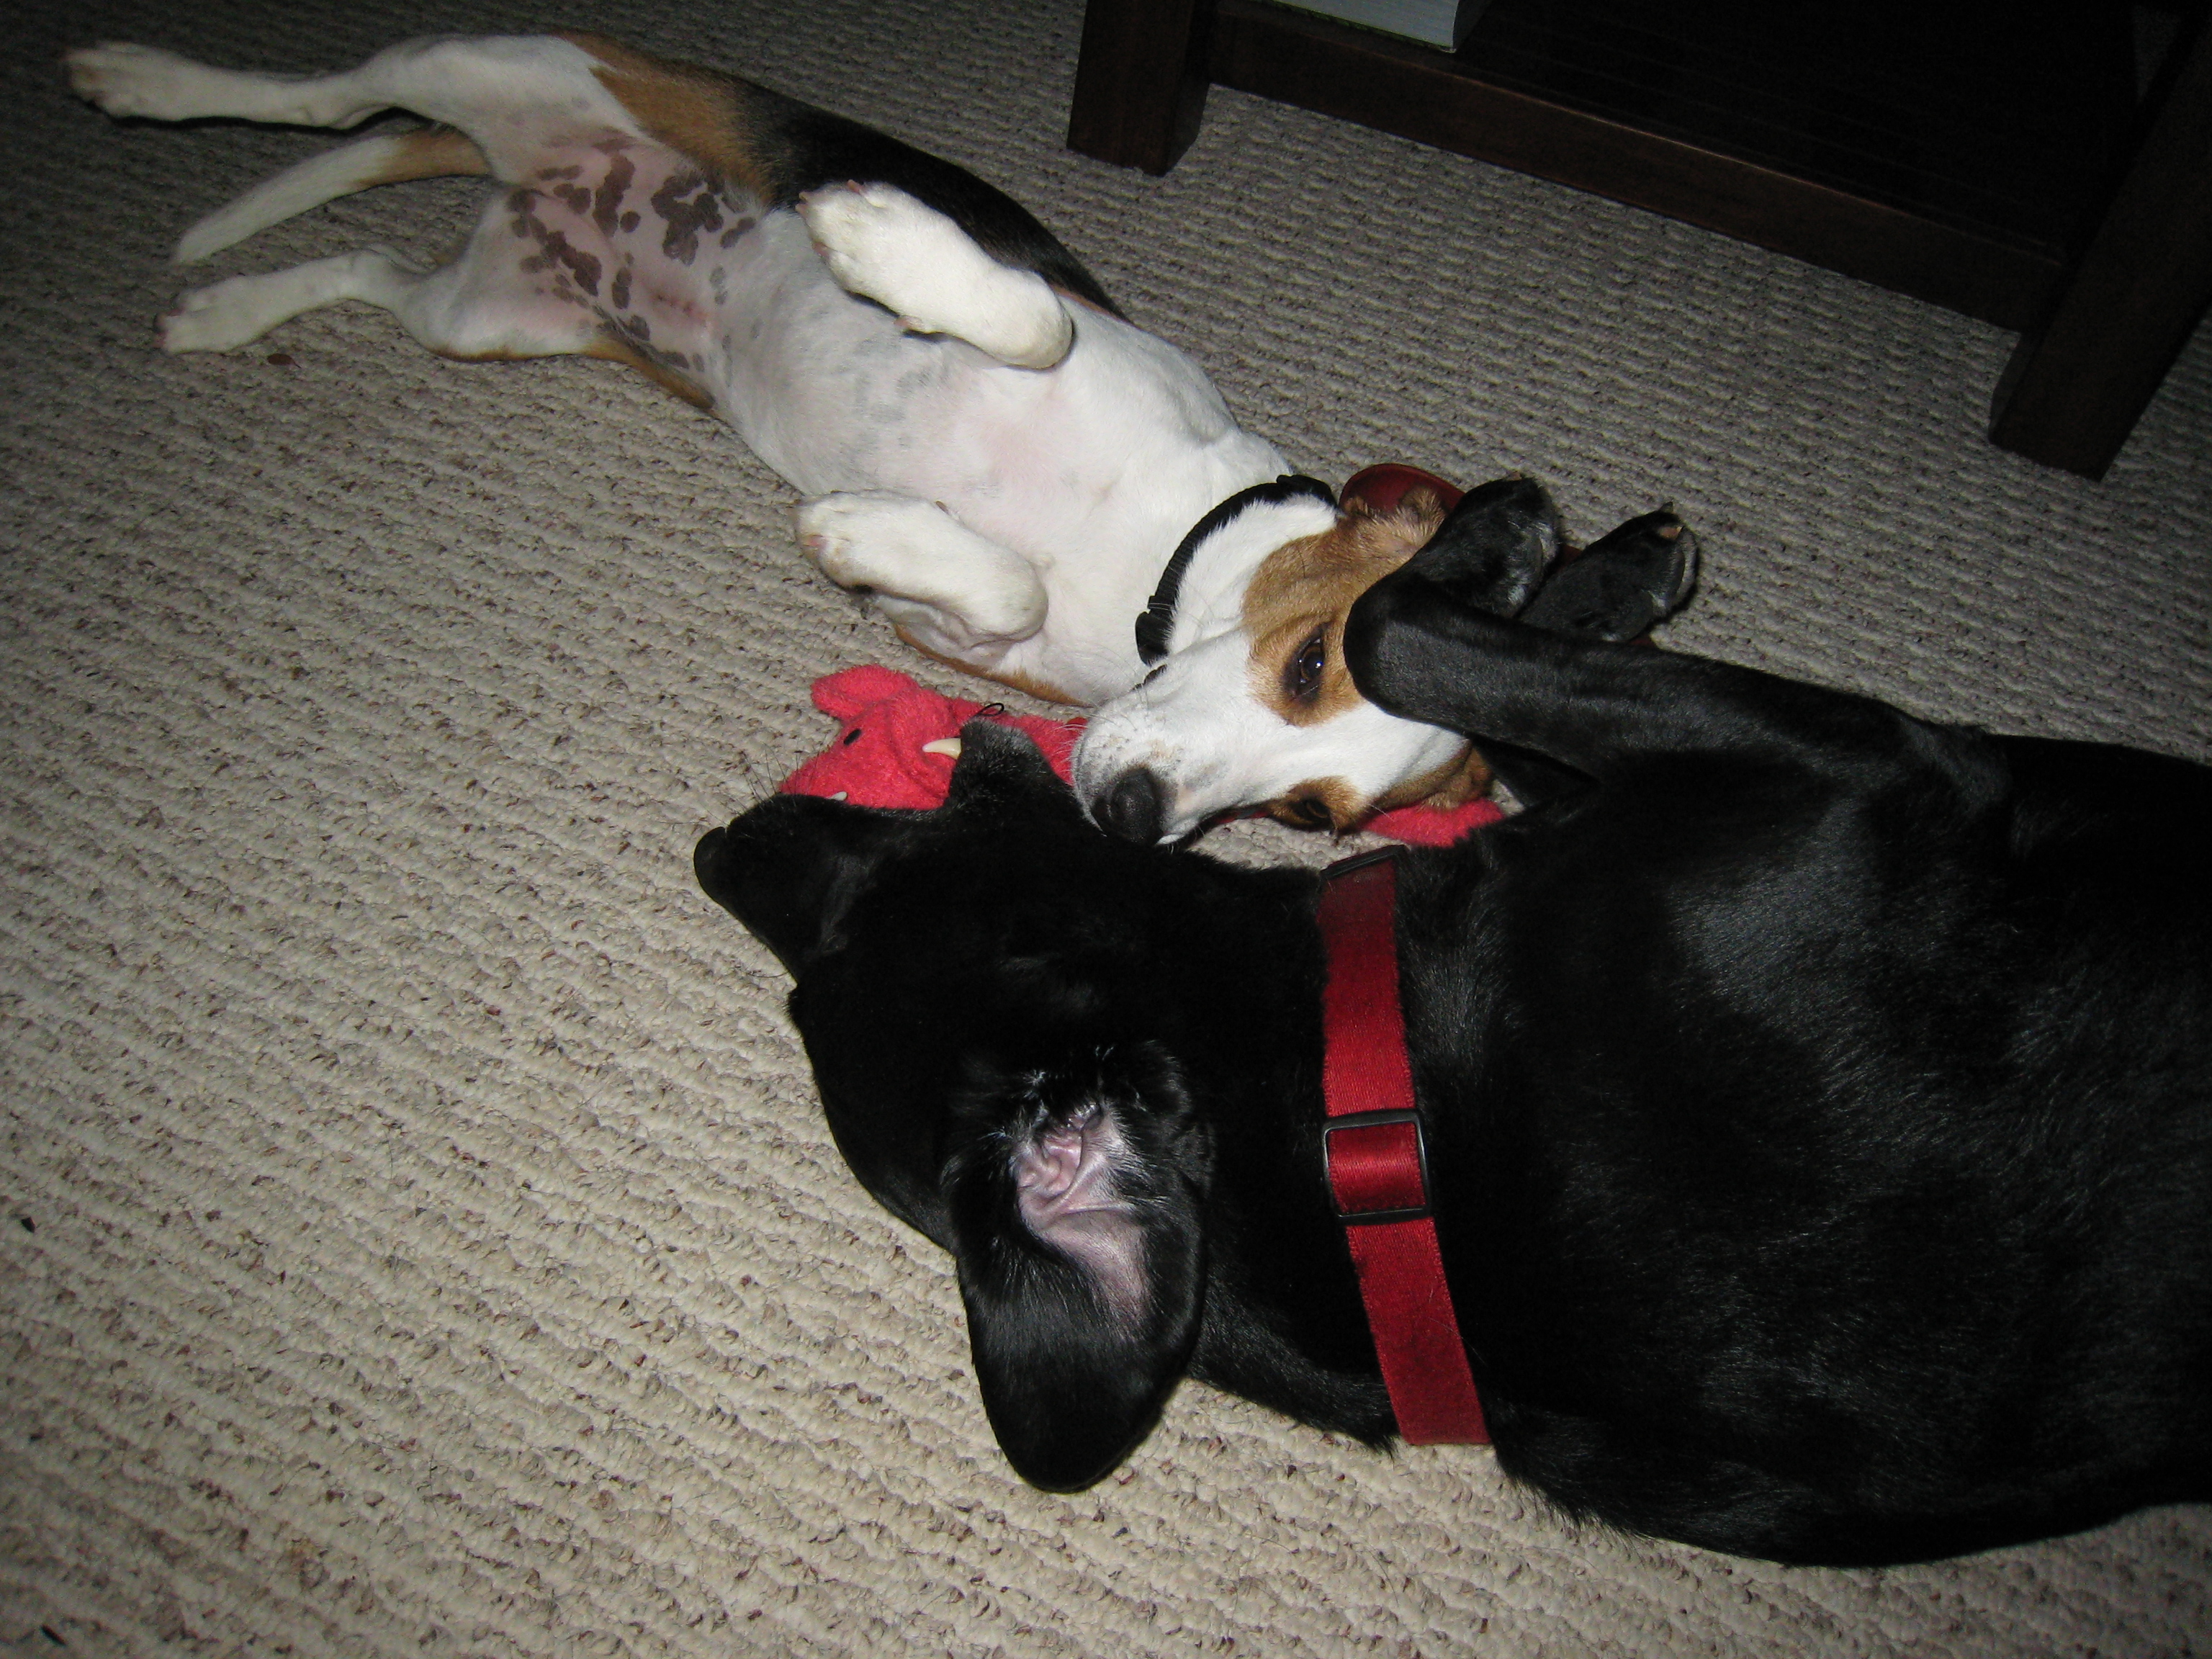
puppy, dog, cat, mammal, black, vertebrate, terrier, fresa, dog like mammal